Happy Happy Clover

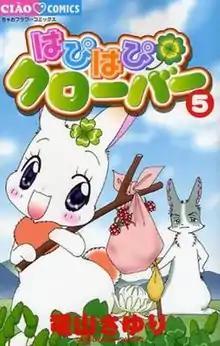
Cover of the 5th volume of the manga, showing Clover and Rambler.

is a Japanese slice of life manga series created and illustrated by Sayuri Tatsuyama, serialized in Shogakukan's "shōjo" magazine "Ciao" from August 2005 to November 2008. Five "tankōbon" volumes were serialized in April 2006 to November 2008. Viz Media currently holds the license for the manga series. An anime adaptation by Group TAC officially aired on TV Aichi from July 6 to 28 September 2007, adapting some of the chapters from the first three volumes.